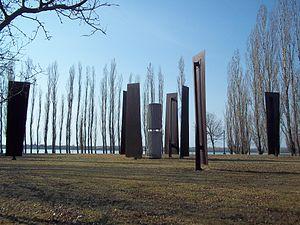
Sculpture d'André Fournelle intitulée La Ville blanche, de 1986. Elle est située au parc René-Lévesque, à Lachine.
Montréal possède une riche tradition d'art public. Inscrites de plain-pied dans le paysage urbain, les œuvres d'art public façonnent l'environnement de la métropole. Qu'elles soient intégrées aux parcs, aux places publiques, aux bibliothèques ou aux centres culturels, ces œuvres font partie du décor quotidien du montréalais ou du visiteur. Reflet de notre histoire, les œuvres d’art public de la métropole comprennent notamment des sculptures, des monuments, des bustes, des fontaines et des œuvres d’art contemporain.
André Fournelle, né en Angleterre en 1939, est un sculpteur québécois. Son travail touche aussi bien la sculpture conventionnelle que l'installation, la performance et le multimédia. Plusieurs de ses œuvres sont installées dans des lieux publics.